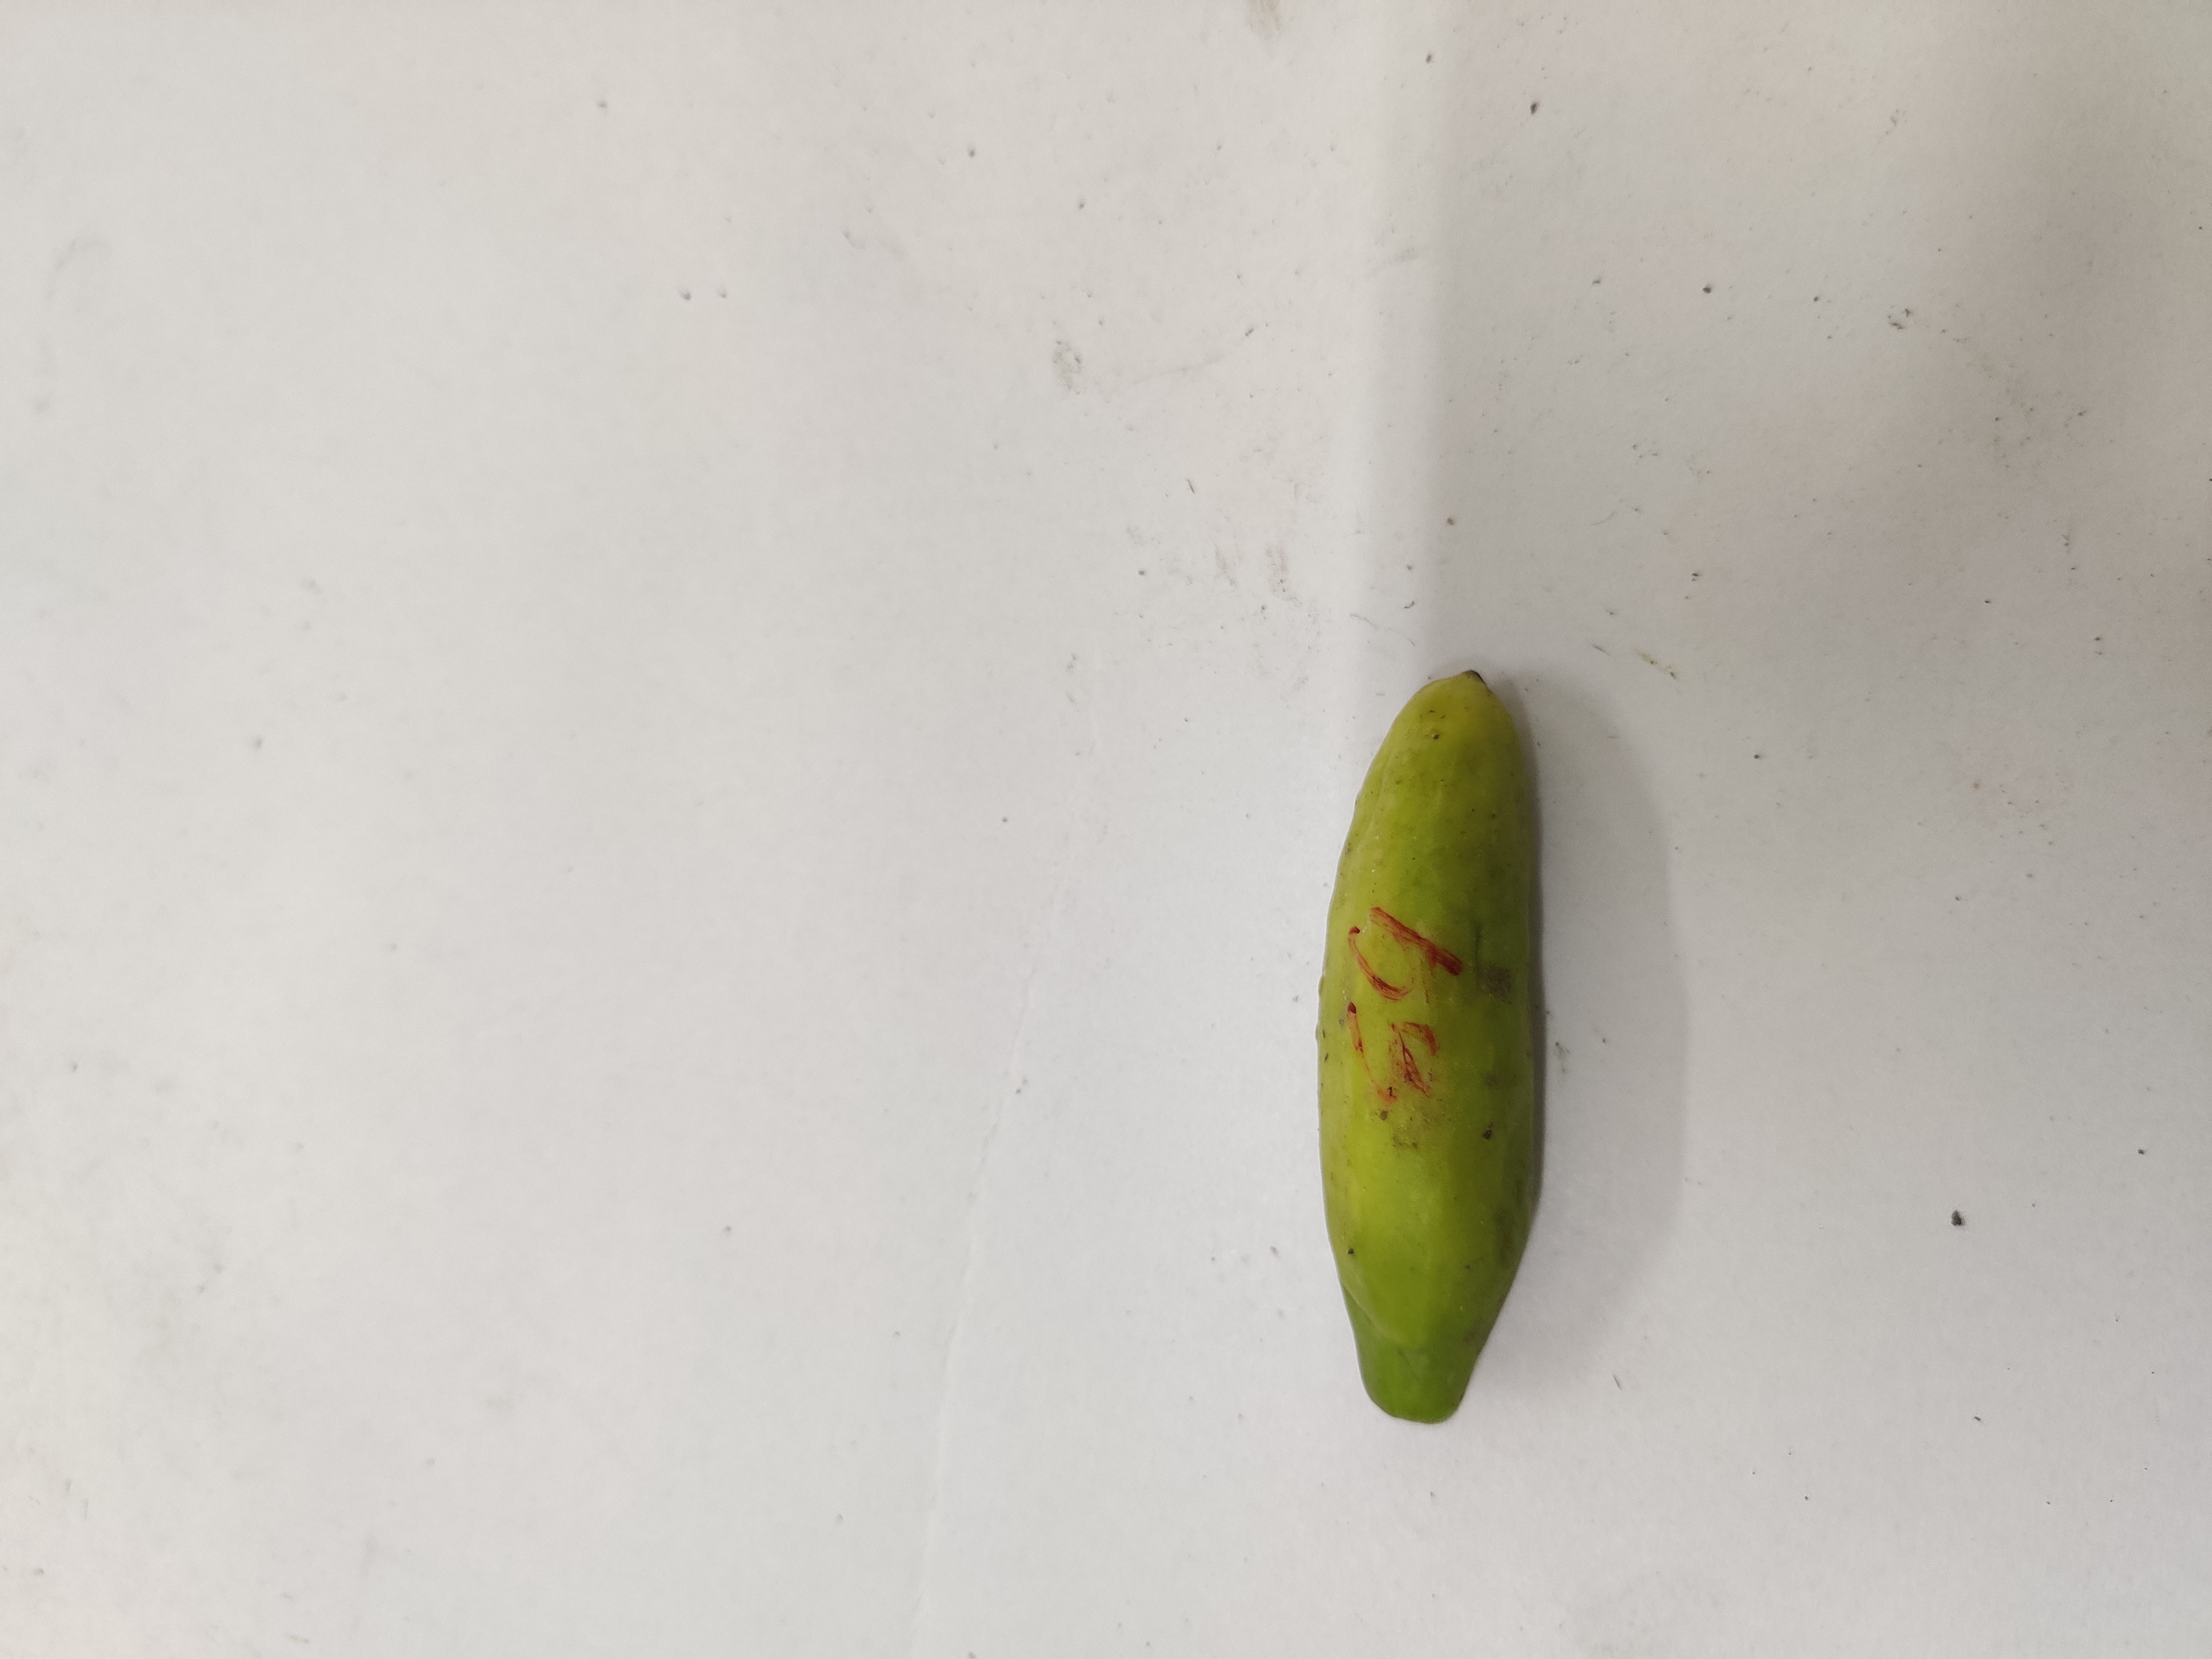
Crop: Ivy Gourd
Condition: Damaged